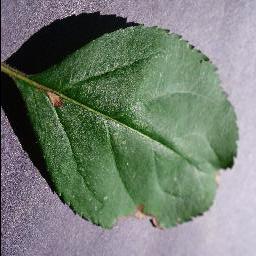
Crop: apple
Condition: black_rot